Latvian National Guard

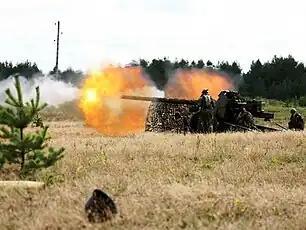
National Guard troops firing artillery

The National Guard was established on August 23, 1991 by the Supreme Council of the Republic of Latvia as a voluntary public military self-defense organization. Its roots can be traced to the pre-World War II Aizsargi organization. It is the largest NBS structure in terms of numbers. The National Guard has always played an essential role in the national defense system by allowing the public to be involved in national defense. A number of National Guard battalions have been transformed into high-readiness reserve forces, which can be deployed immediately on international military operations.